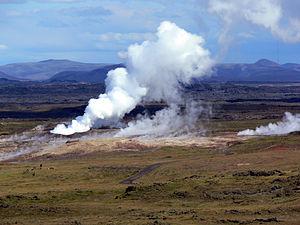
Une source chaude est une source dont l'eau qui sort du sol est chauffée par un processus géothermique. Il y a des sources chaudes sur tous les continents, ainsi qu'au fond des mers.
Gunnuhver est une source chaude située sur la péninsule de Reykjanes, en Islande. Elle doit son nom à la sorcière-fantôme Gunna.